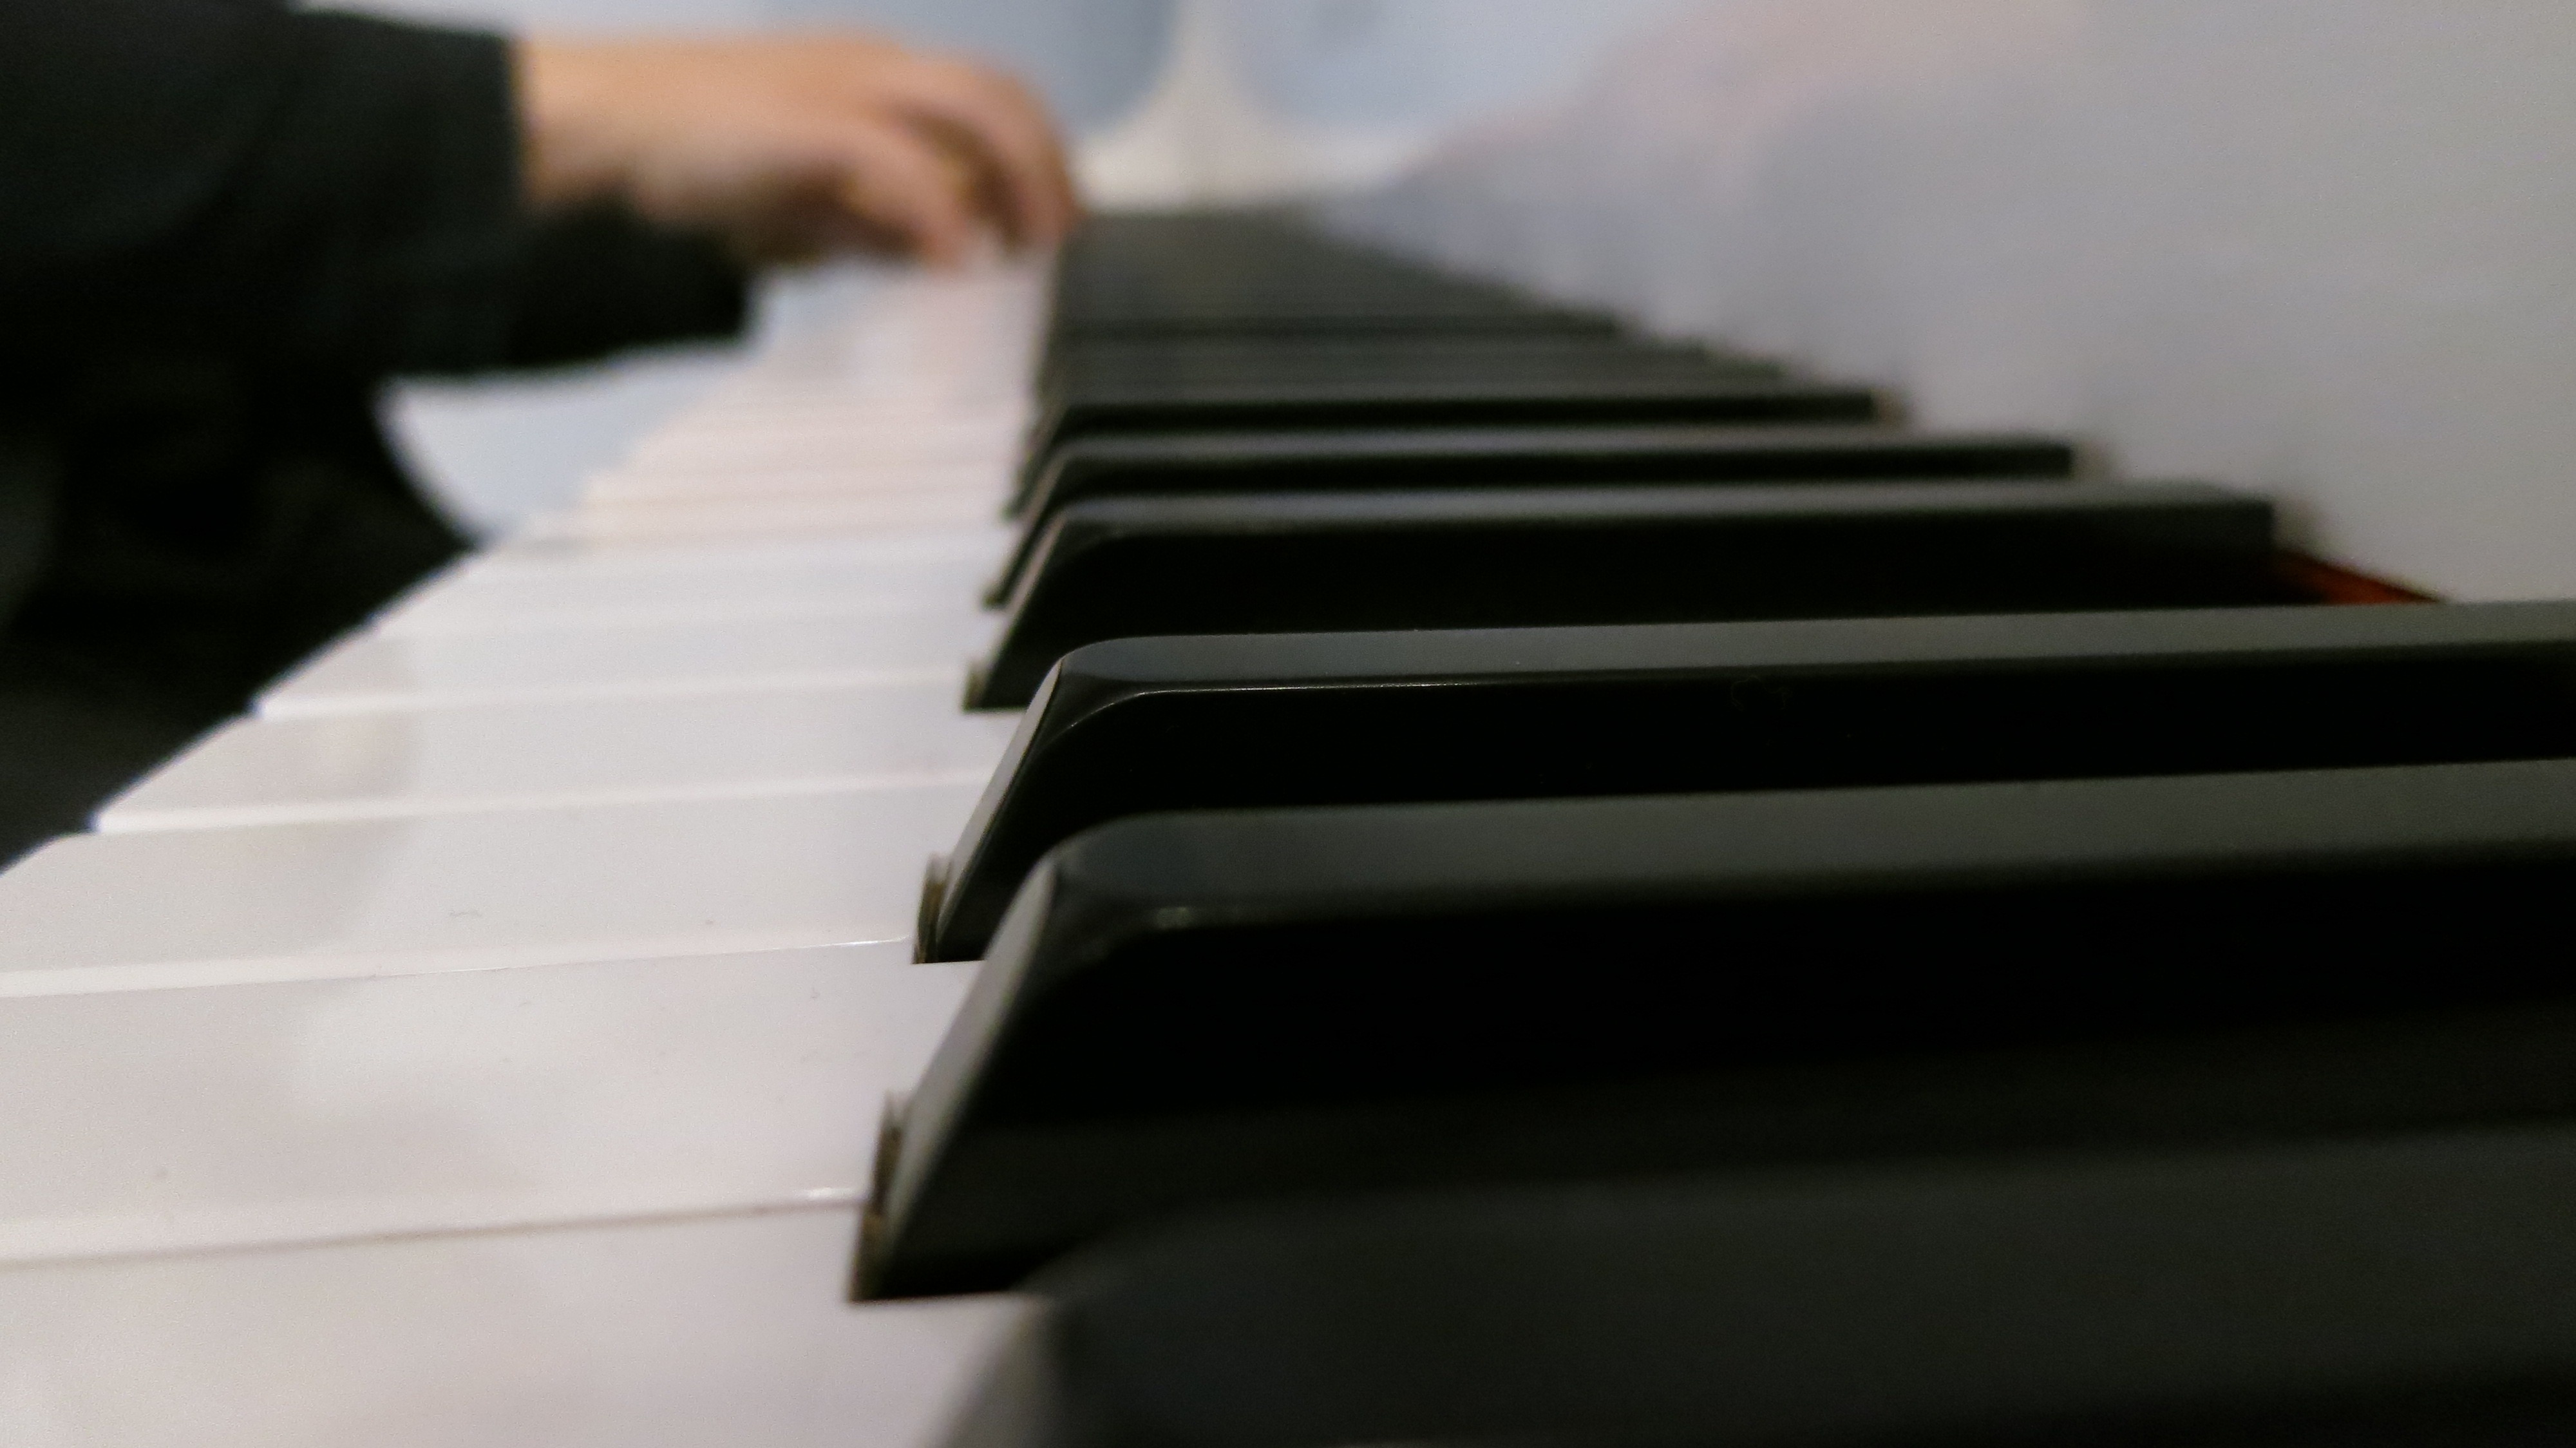
music, keyboard, technology, piano, musician, closeup, musical instrument, pianist, string instrument, digital piano, luxury vehicle, electronic device, musical keyboard, computer component, electric piano, player piano